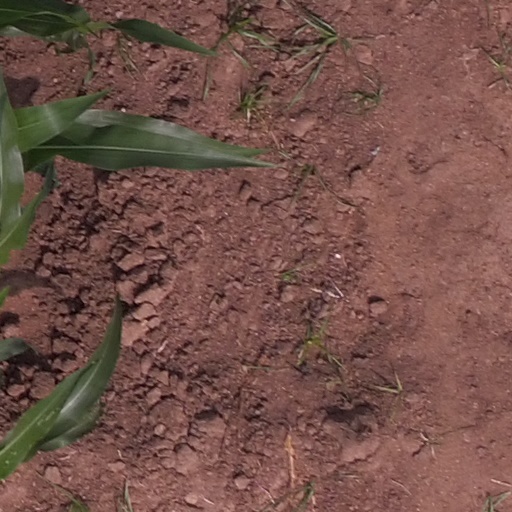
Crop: maize; corn